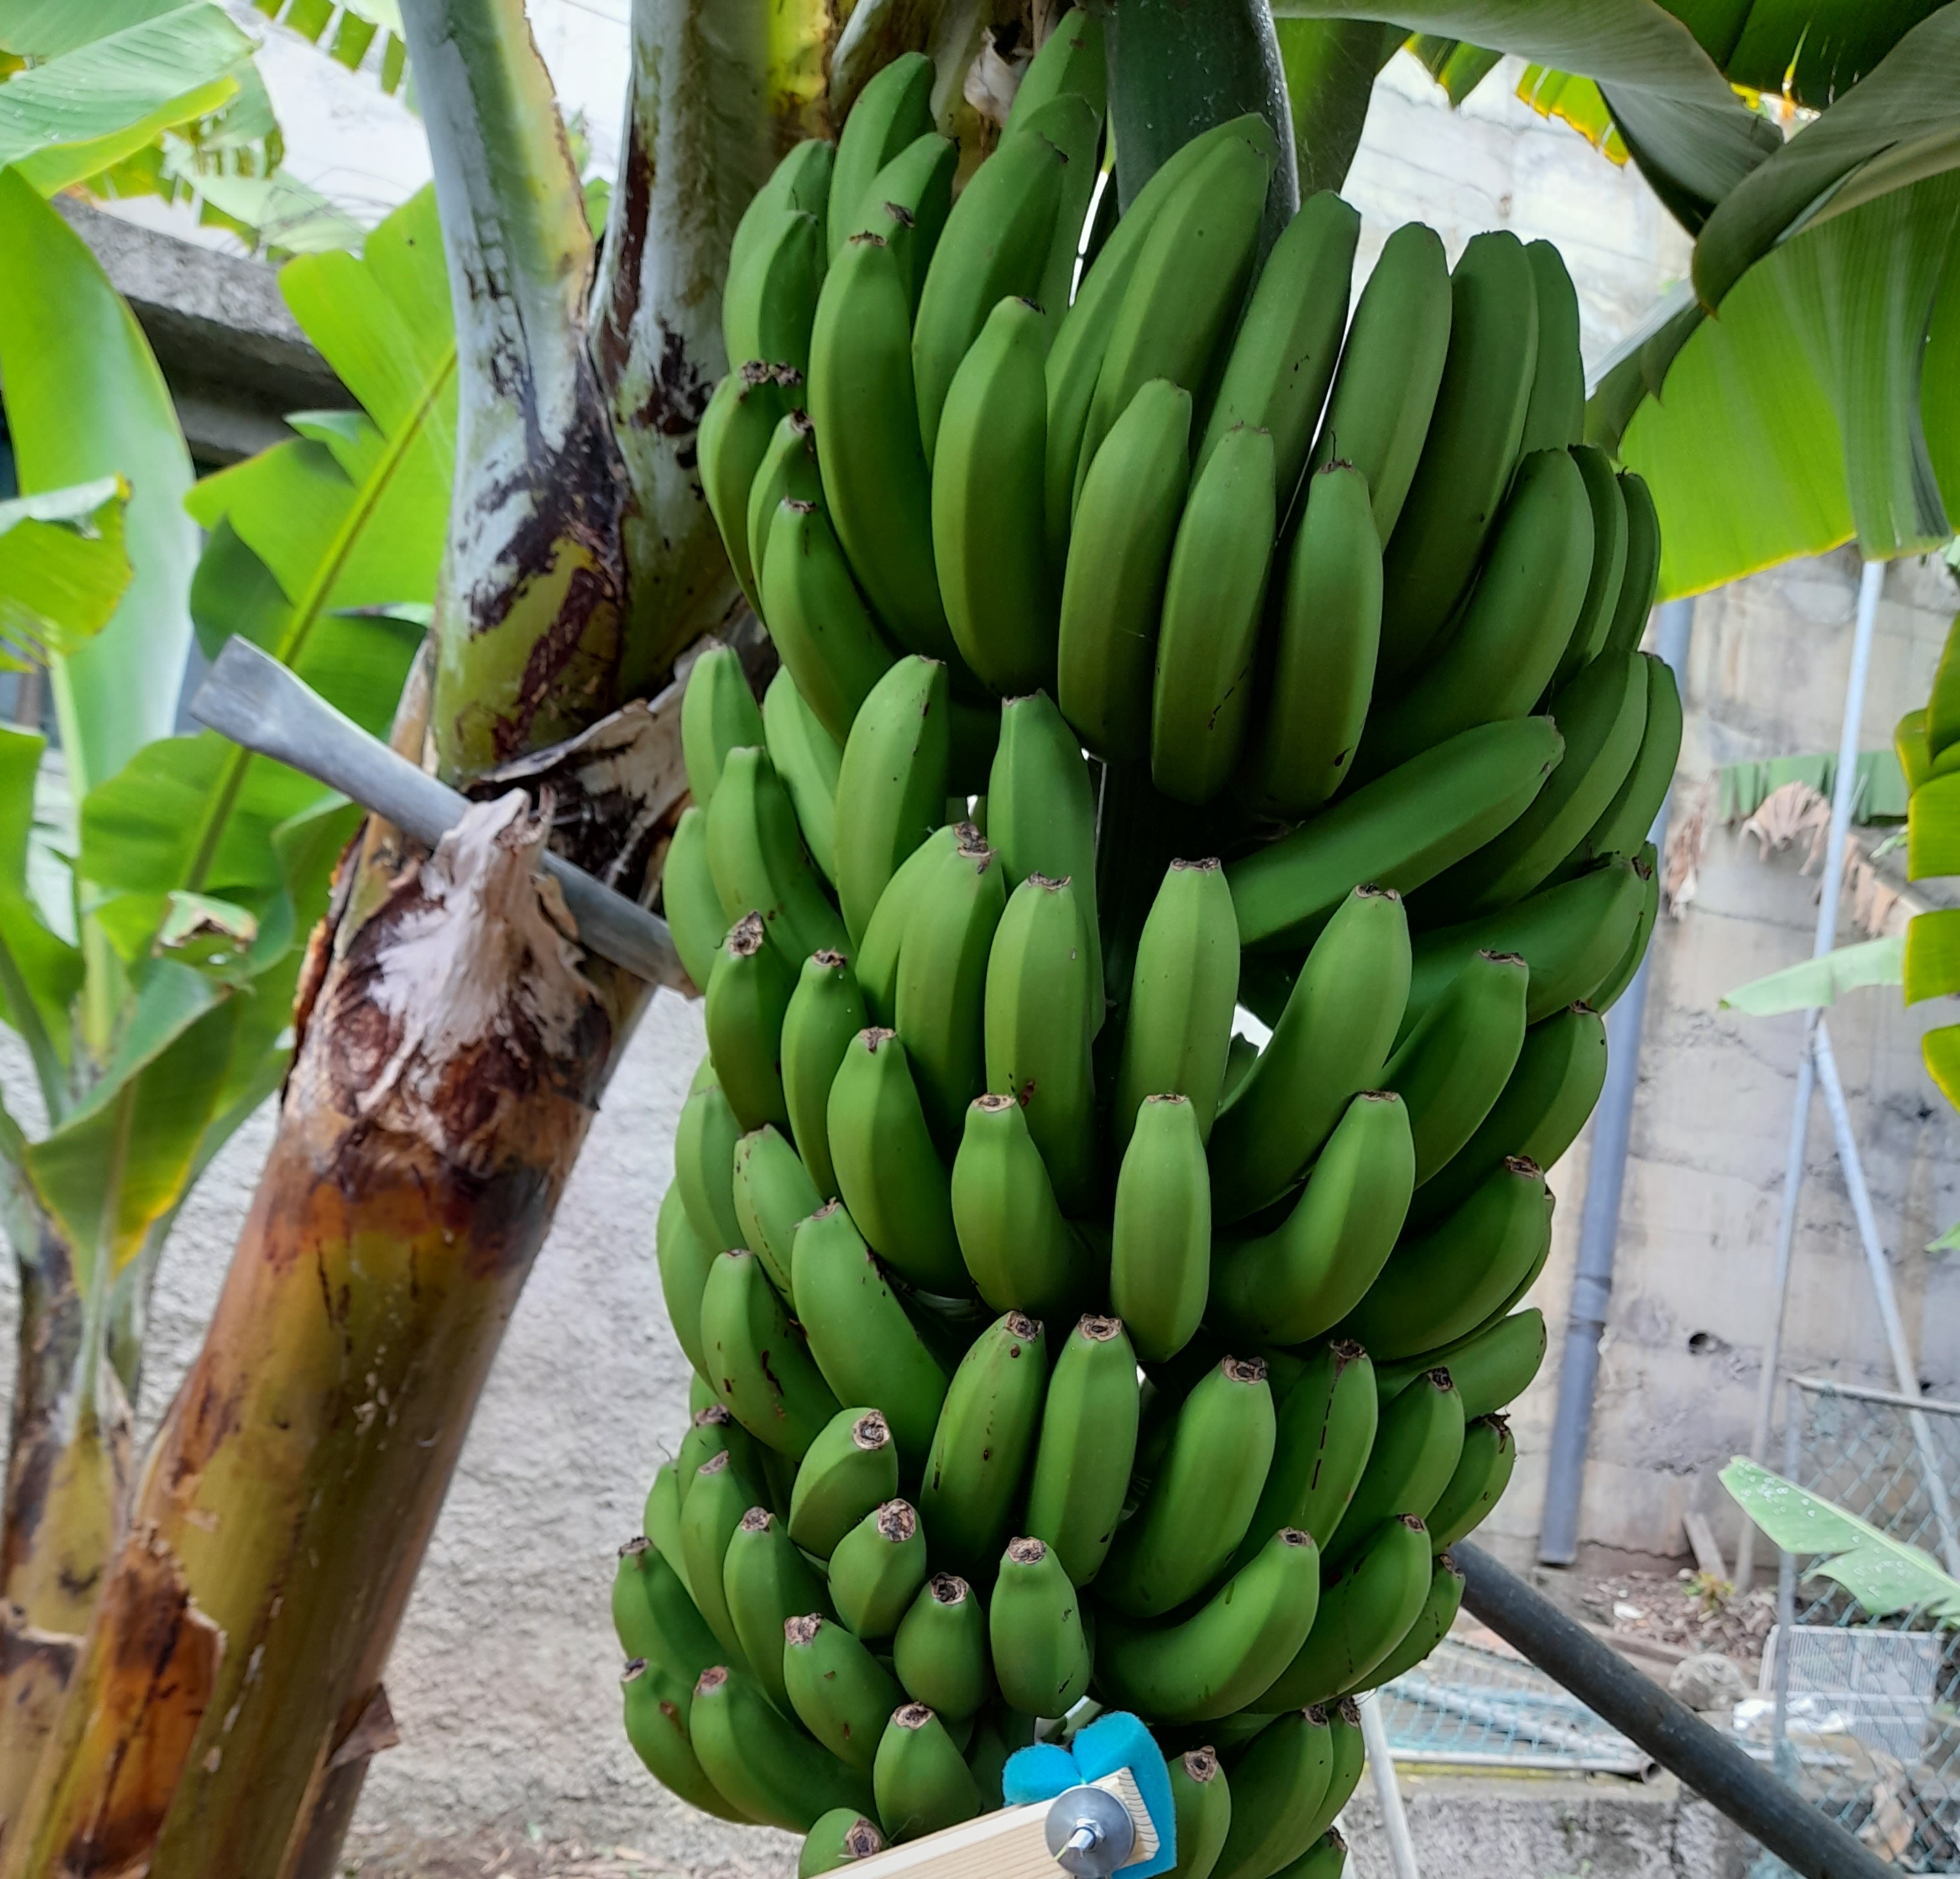
Label: Cut